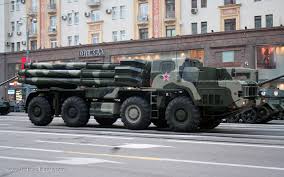
Label: Self Propelled Artillery